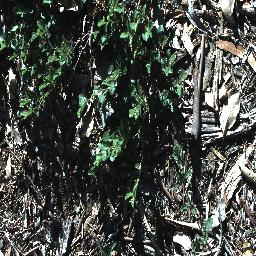
Label: chinee_apple